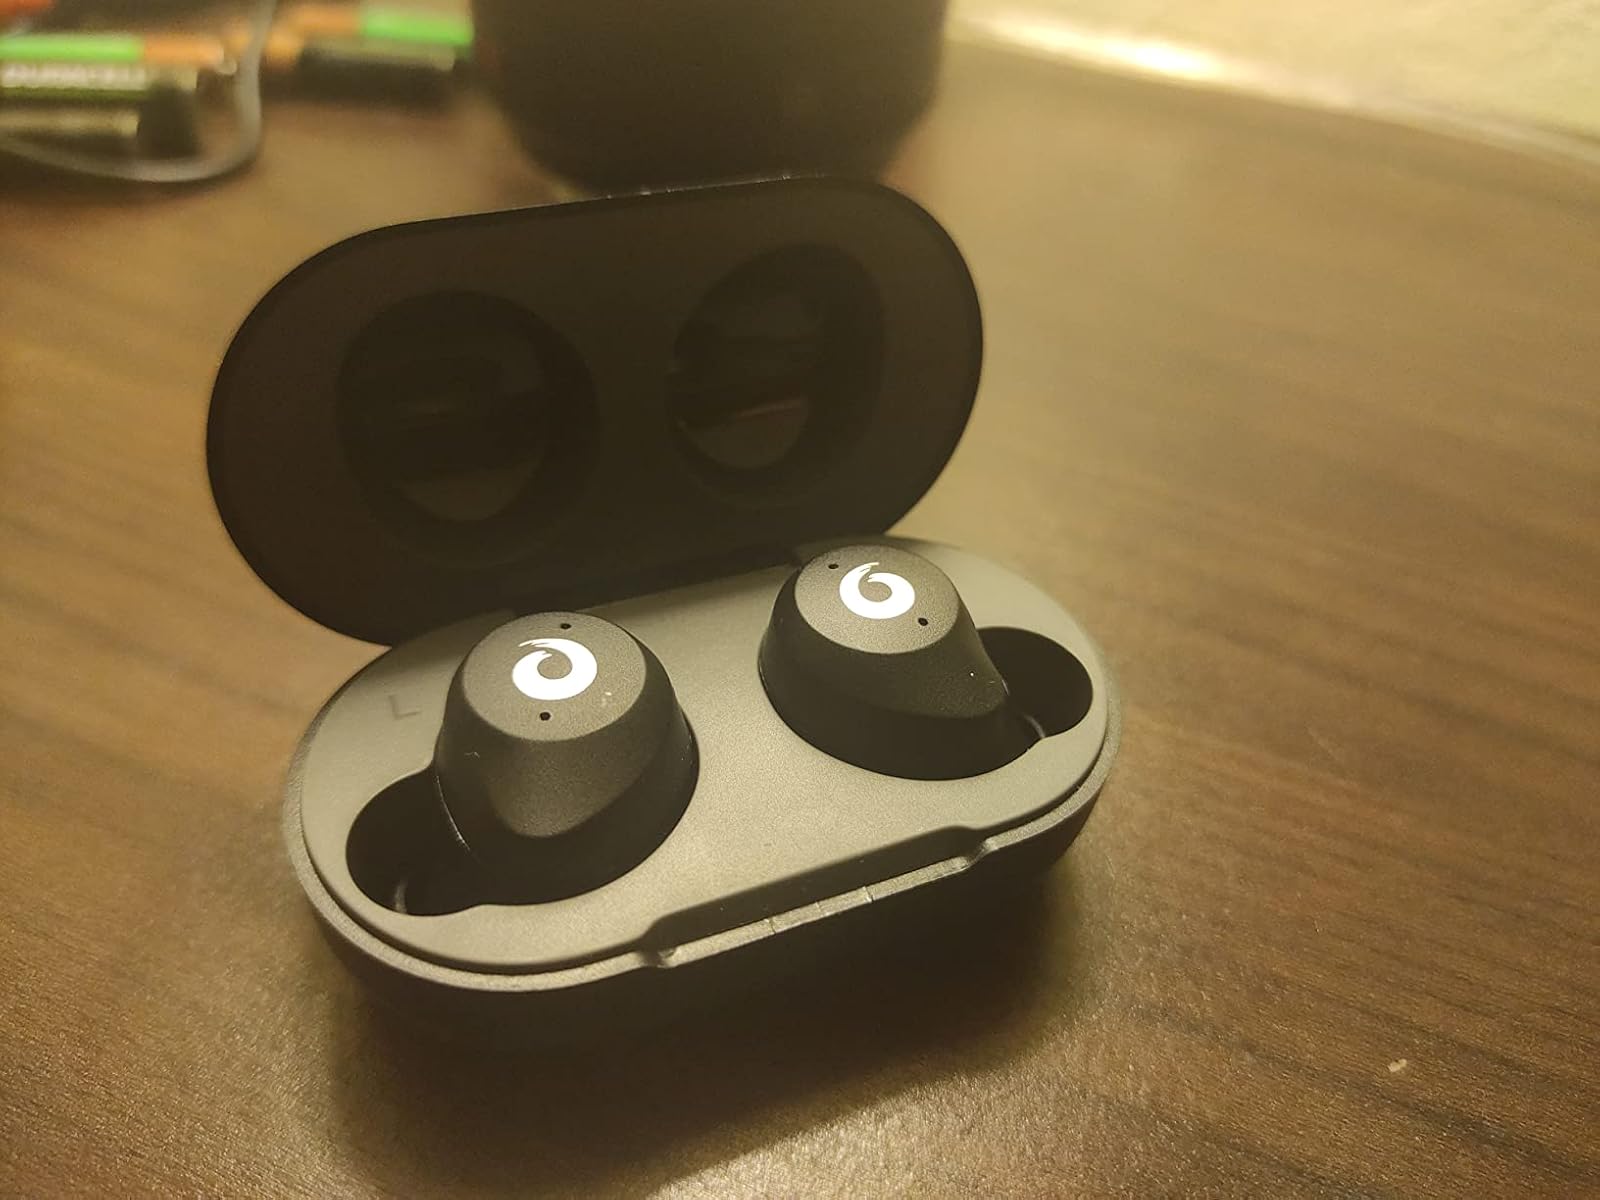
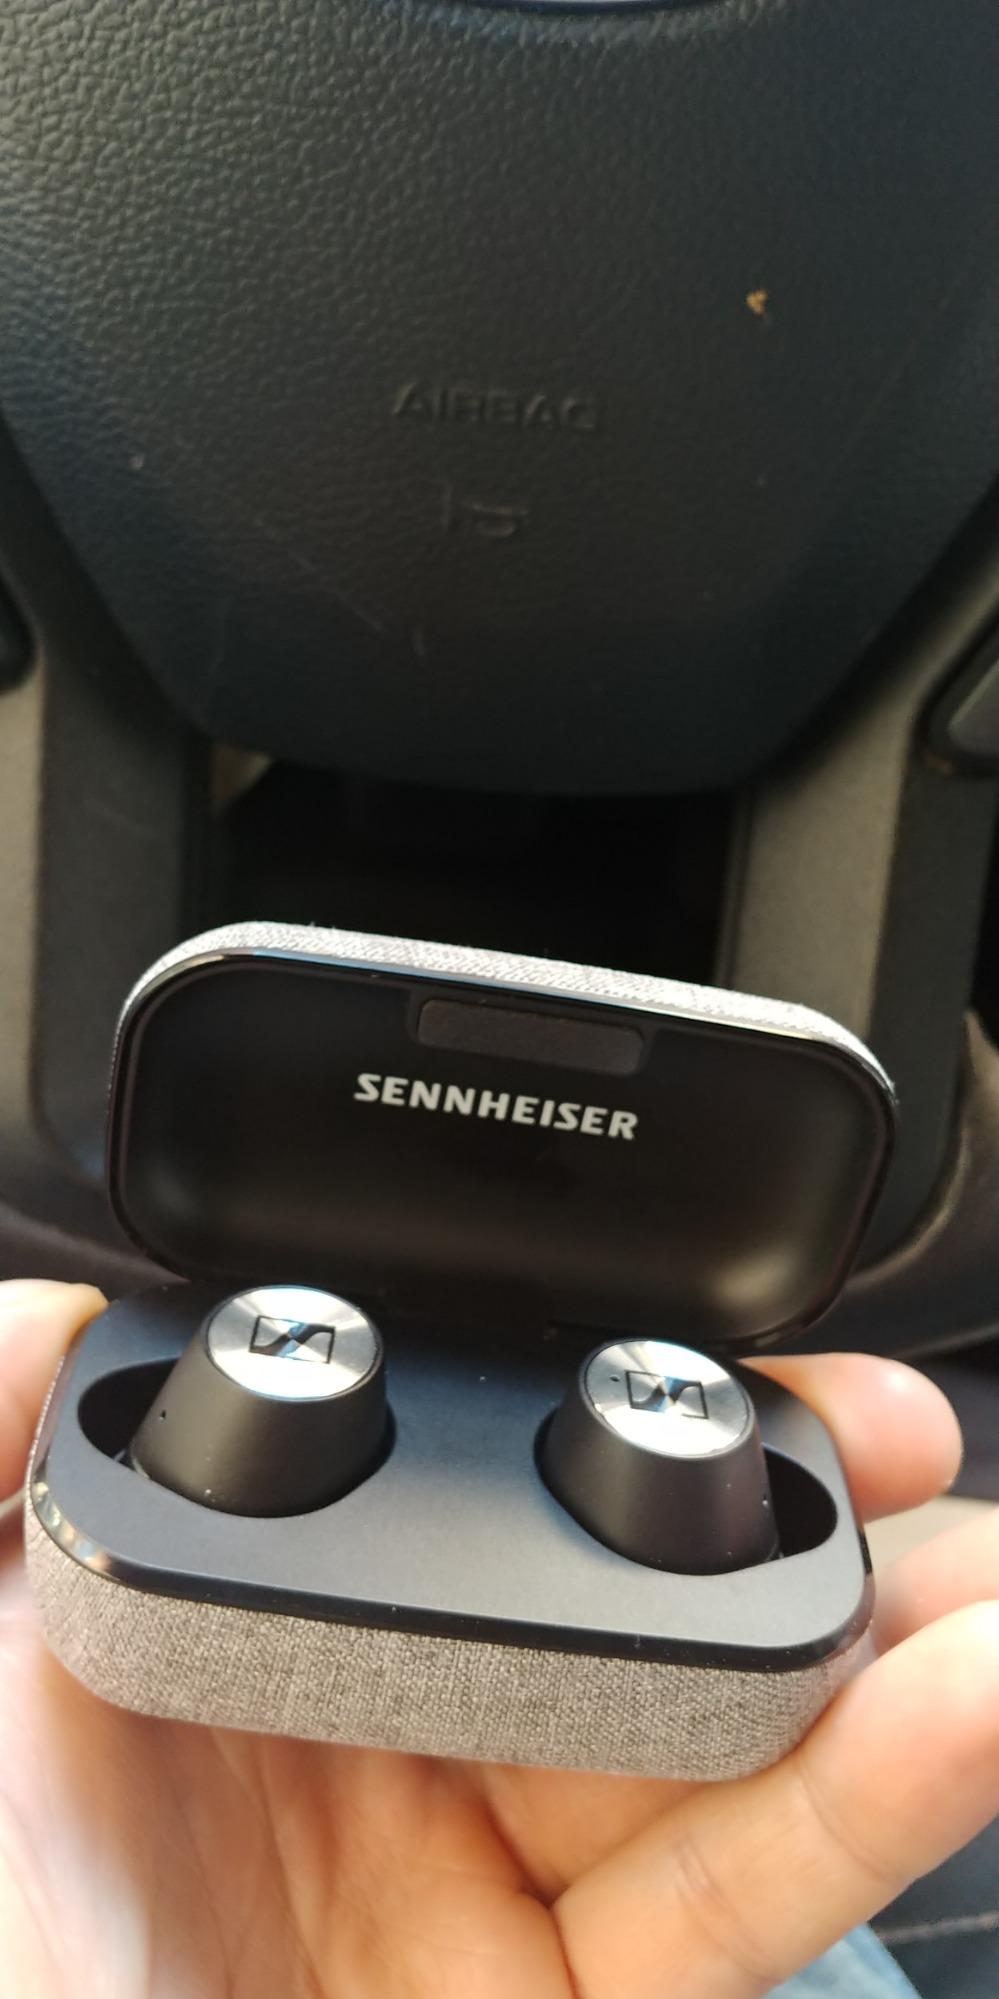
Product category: earbuds
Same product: no